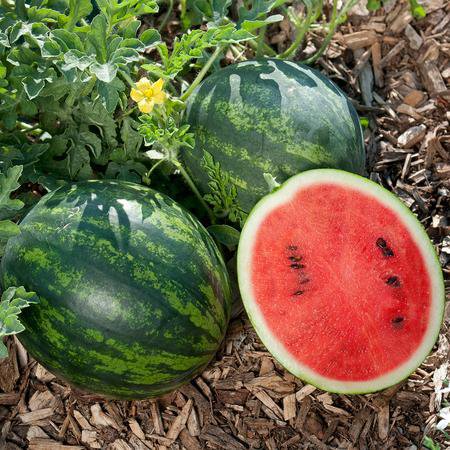
Label: Watermelon